Valley Fields

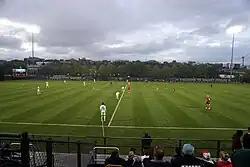
The stadium in a Marquette v Wisconsin soccer game in 2023

Valley Fields is a 1,750-seat outdoor stadium and practice facility in Milwaukee, Wisconsin, primarily used by the varsity men's and women's soccer and lacrosse teams at Marquette University, all of which compete in the Big East Conference. The complex houses bleachers, locker rooms, practice fields and a main stadium.